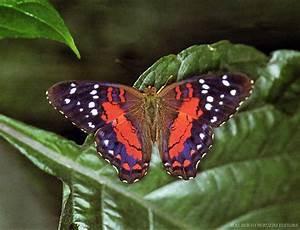
butterfly